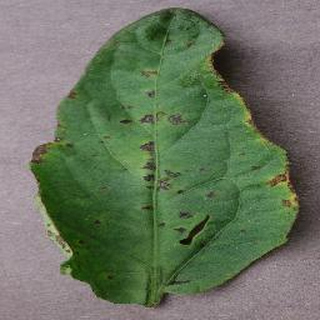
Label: tomato_bacterial_spot